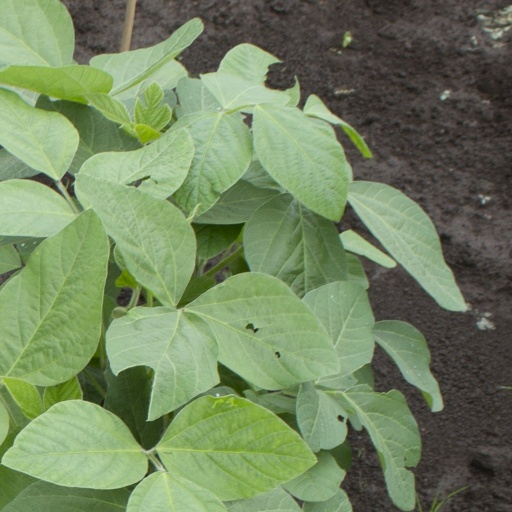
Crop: soybean